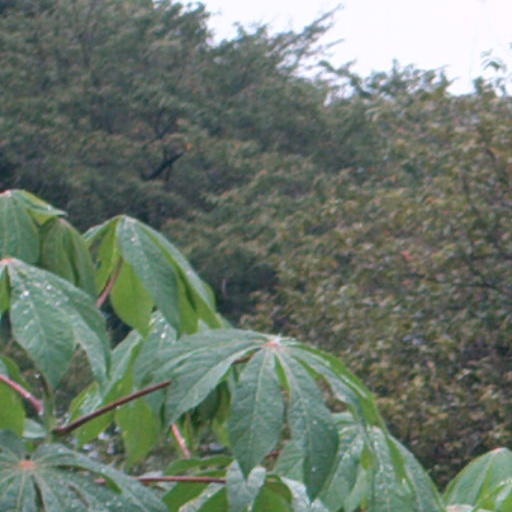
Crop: cassava